Masjid Al-Istighfar

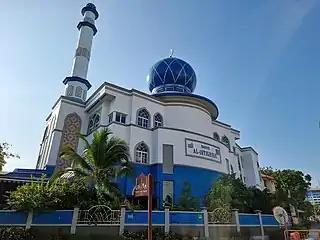
Al-Istighfar Mosque in 2022

The Al-Istighfar Mosque is a mosque in Pasir Ris, Singapore.